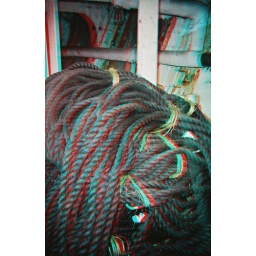
A Pile of rope on the deck of the Cutty Sark in anaglyph 3D red blue / cyan glasses